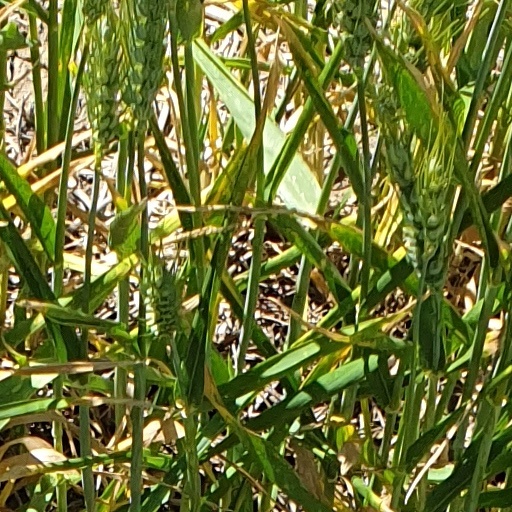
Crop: wheat